Fizir AF-2

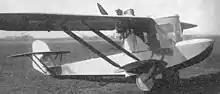
Fizir AF-2 photo from l'Aerophile April 1931

The Fizir AF-2 was an amphibious flying boat with a wood framed, plywood covered, single step hull, stabilized on the water by a pair of sponsons. On its forward upper surface there was a tall, airfoil section, largely vertically sided column containing the cockpit and joining fuselage and the wing centre section. The cockpit contained two seats in tandem with the pilot in front ahead of the wing leading edge and behind a vertical windscreen. He had two side windows, as did the passenger in the rear. An easily removable cabin top was available and dual controls could be fitted.